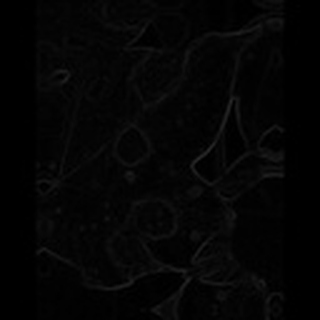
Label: cotton_target_spot